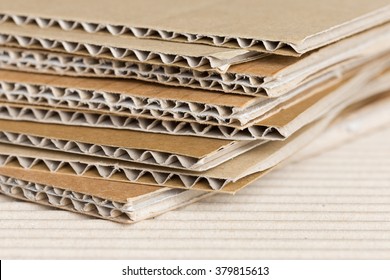
Label: cardboard